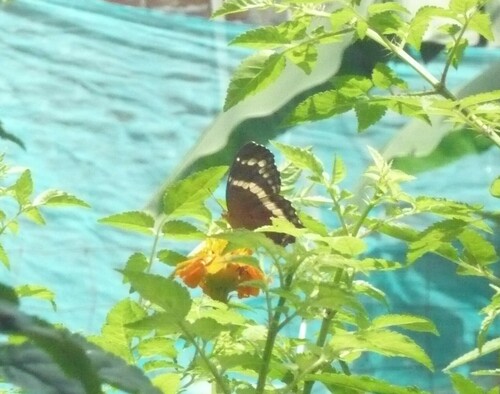
Scientific name: Anartia fatima
Common name: Banded peacock
Family: Nymphalidae
Order: Lepidoptera
Pollinator type: Primary pollinator
Habitat: Open areas and gardens
Geographic range: South America
Conservation status: Least Concern